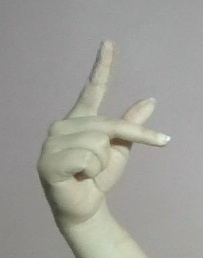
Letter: dha